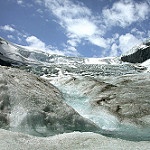
Scene: Outdoor